Richard Howe, 1st Earl Howe

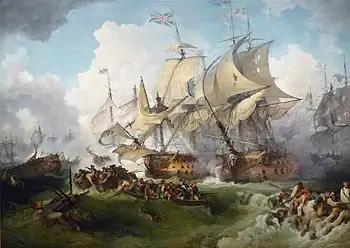
"The Glorious First of June" by Philip James de Loutherbourg (1795)

Not until the fall of Lord North's government in March 1782 did Howe once again accept a command. Despite the suspension of hostilities in America, the war in Europe continued with the same force and the Royal Navy was severely stretched in having to deal with the French, Spanish and Dutch fleets. Howe received instructions from Augustus Keppel, the new First Lord of the Admiralty, to proceed to Portsmouth and take command of the Channel Fleet, which he did in April 1782. Promoted to full admiral on 8 April 1782, he was created Viscount Howe in the Peerage of Great Britain on 20 April 1782.